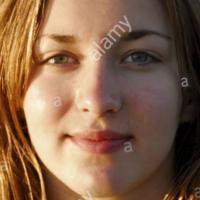
Age group: age 11-20